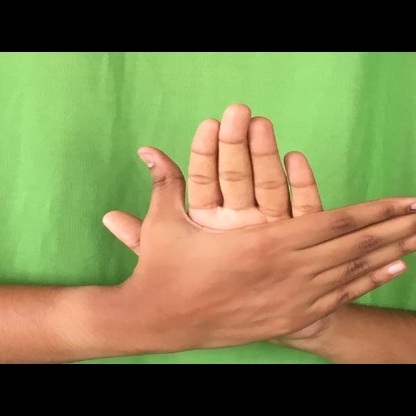
Mudra: Chakra